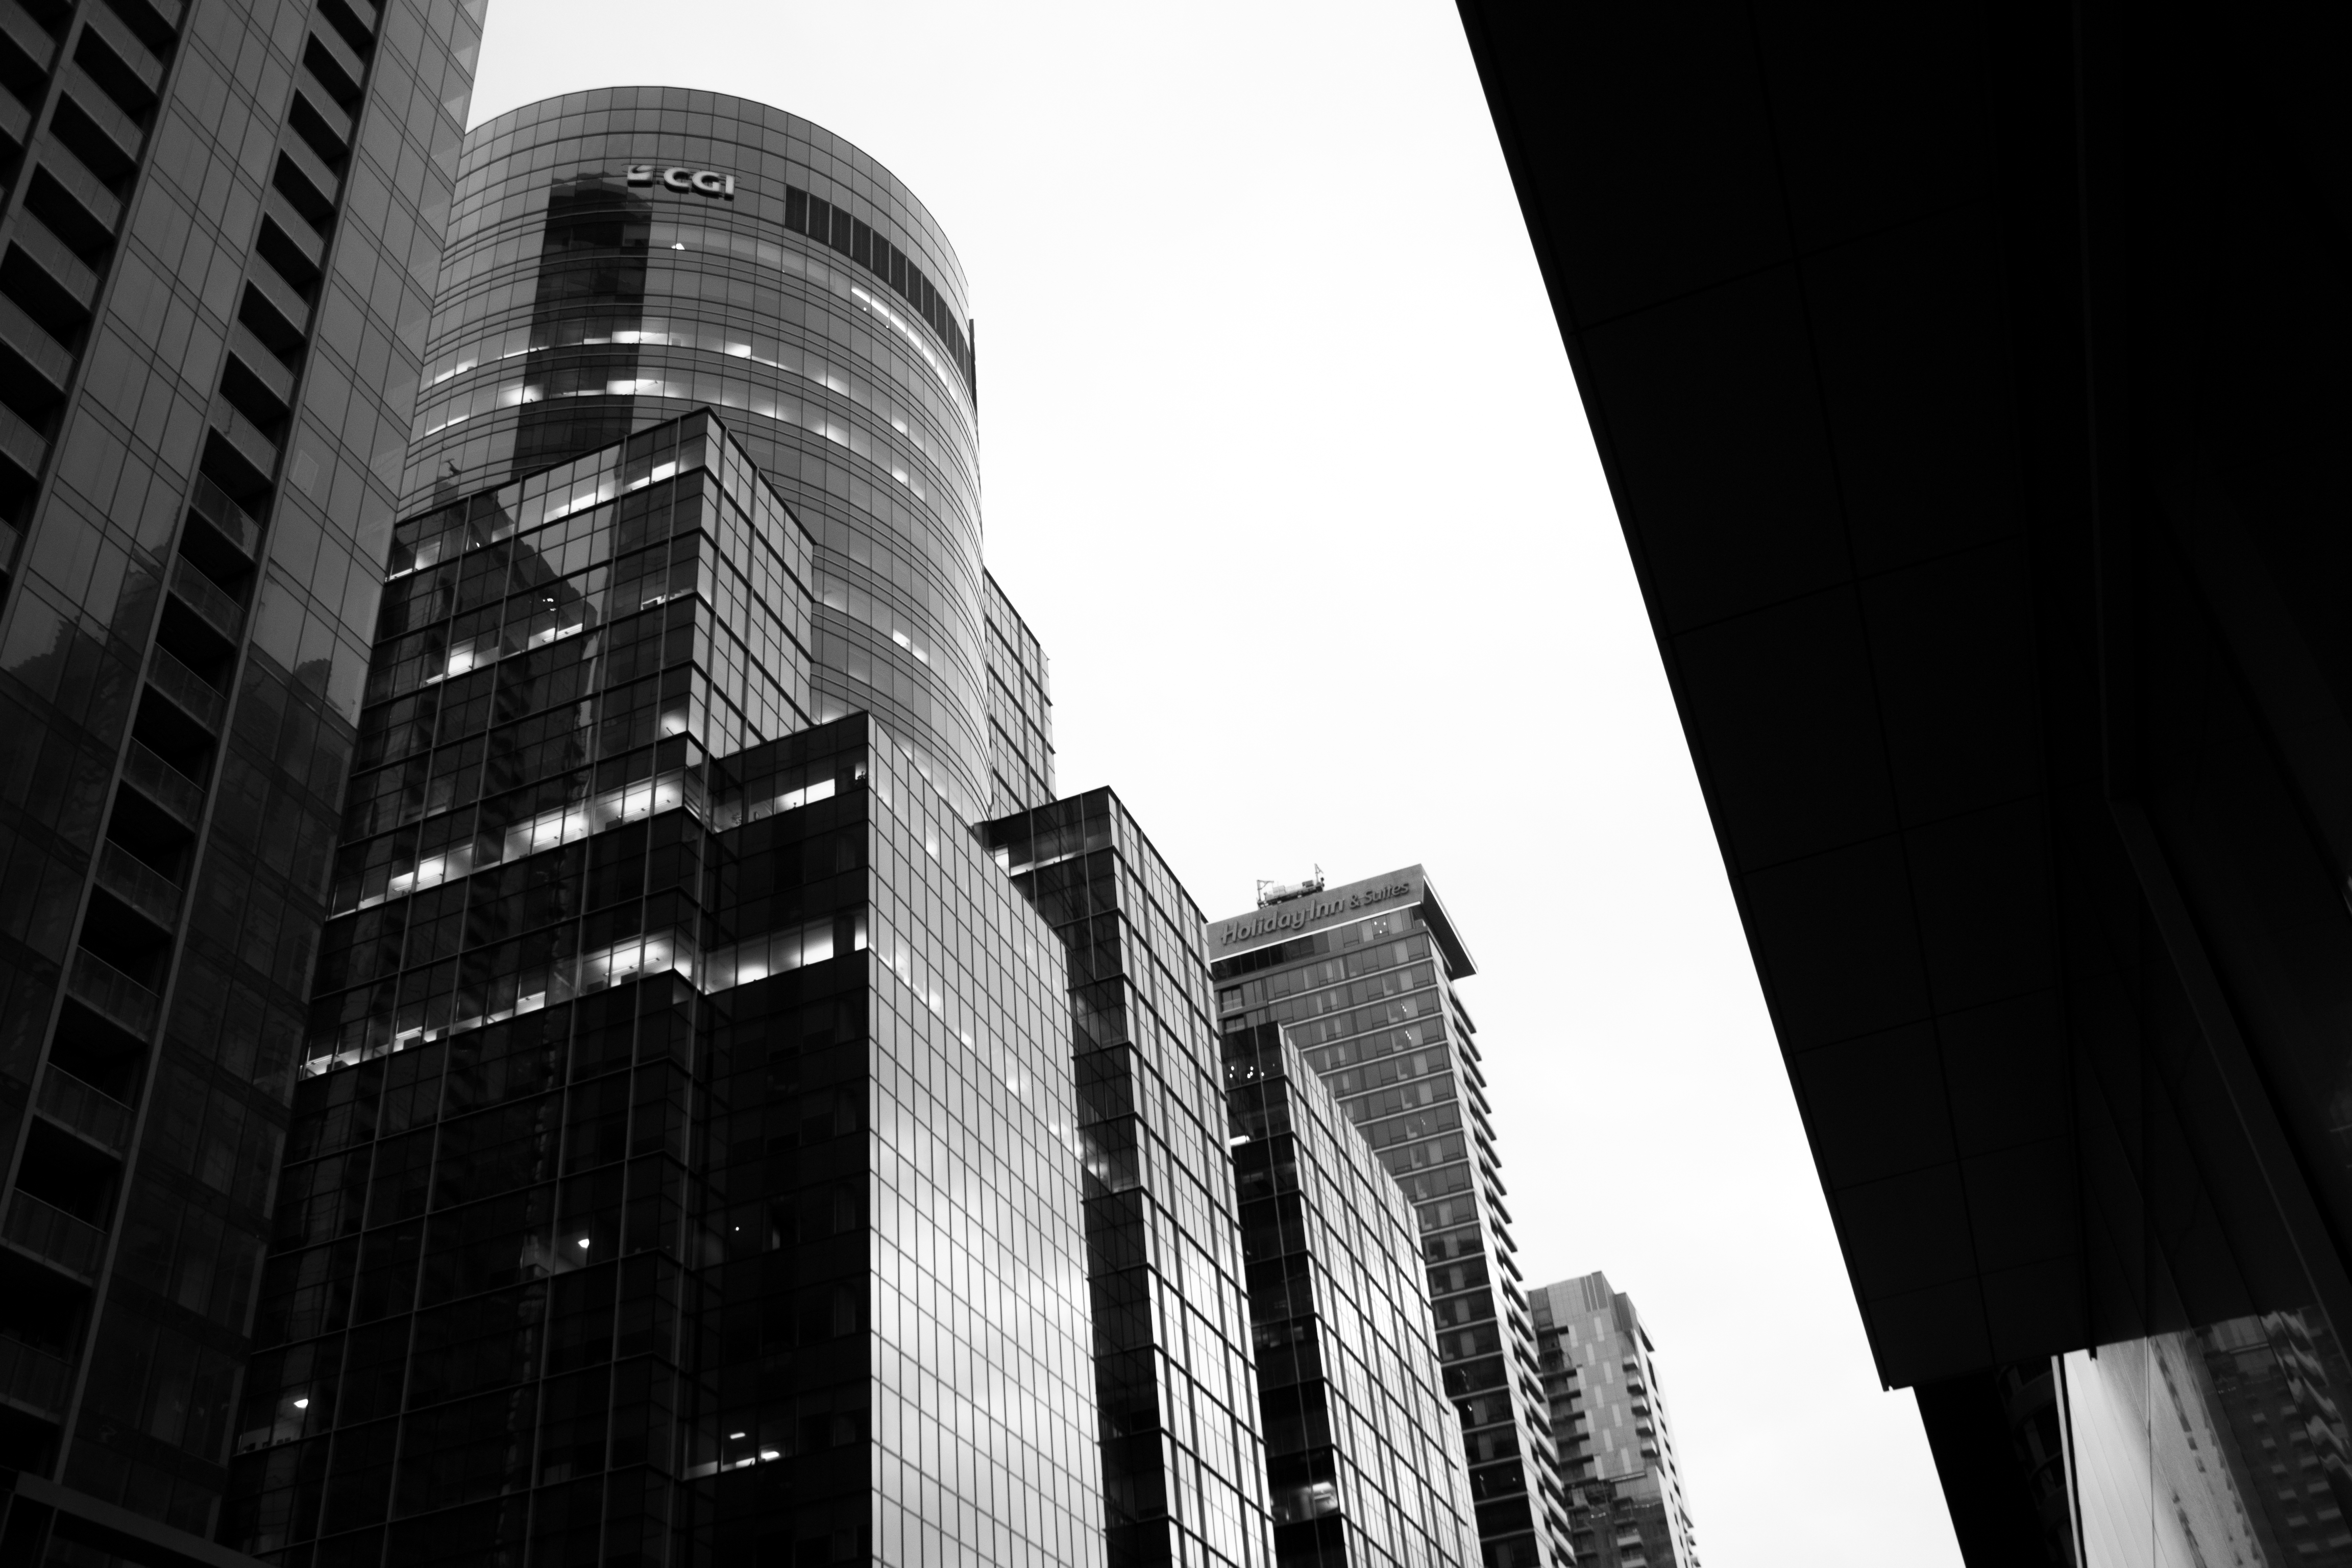
metropolitan area, urban area, white, skyscraper, black, architecture, city, metropolis, black and white, building, daytime, monochrome, tower block, human settlement, monochrome photography, downtown, sky, commercial building, cityscape, tower, line, corporate headquarters, infrastructure, street, photography, tree, condominium, skyline, stock photography, mixed use, style, headquarters, road, facade